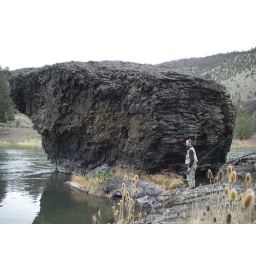
You could see on the canyon wall where this chunk fell out, leaving destruction in its wake